Diaspora language

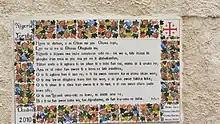
Yoruba language hymn, Church of the Visitation, Jerusalem

The Yoruba language can be found across the globe, on every continent, however enforced migration under colonial slavery resulted in a particular density in the Americas and pressure on Yoruba speakers to adapt or assimilate. In the Caribbean, in particular, Yoruba culture, religion, and language have co-evolved with the needs of the enslaved populations, generating extensive hybridization and surviving into the current era. The Santeria religion draws its roots from Catholic, Yoruba and Native American spiritual traditions, and its liturgical language is Lucumi, a dialect of the original predominantly Nigerian Yoruba.